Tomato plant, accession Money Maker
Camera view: bottom (45 deg); turntable rotation: 180 degrees
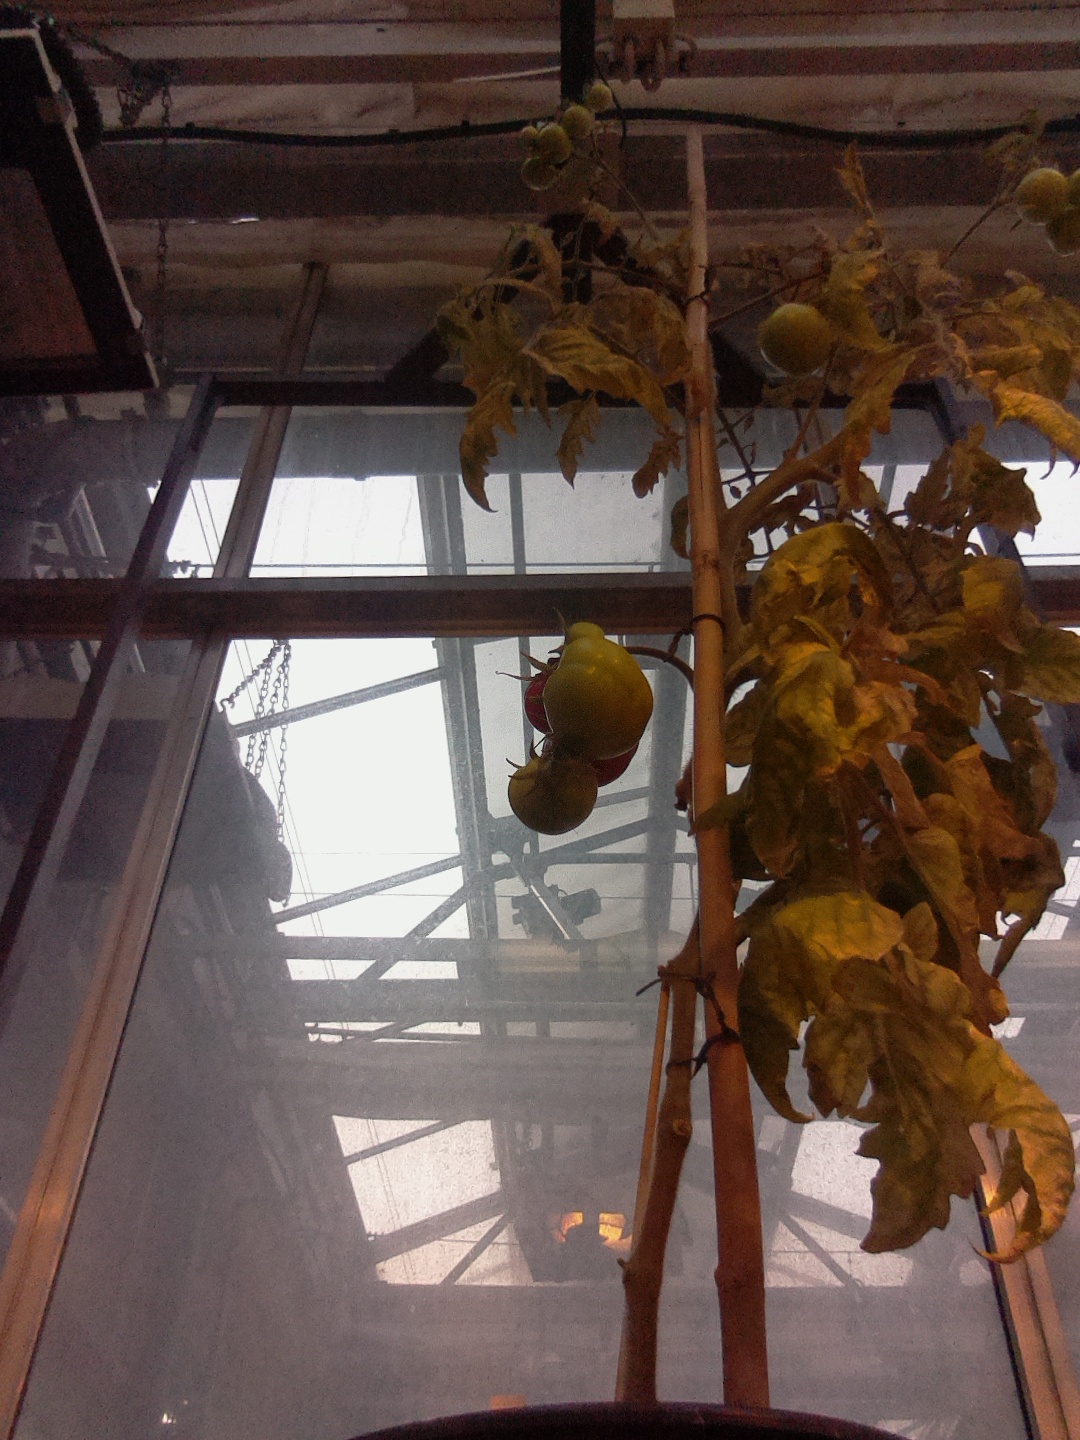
BBCH growth stage 82: 20%-30% of fruits show typical fully ripe color